Tone row

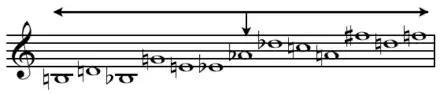
Thirteen-note tone row from Luciano Berio's "Nones", symmetrical about the central tone with one note (D) repeated.File:Berio - Nones thirteen-tone row.mid

Igor Stravinsky used a five-tone row, chromatically filling out the space of a major third centered tonally on C (C–E), in one of his early serial compositions, "In memoriam Dylan Thomas".